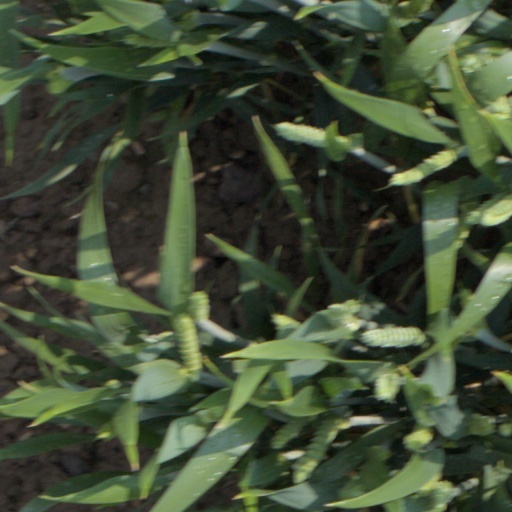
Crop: wheat